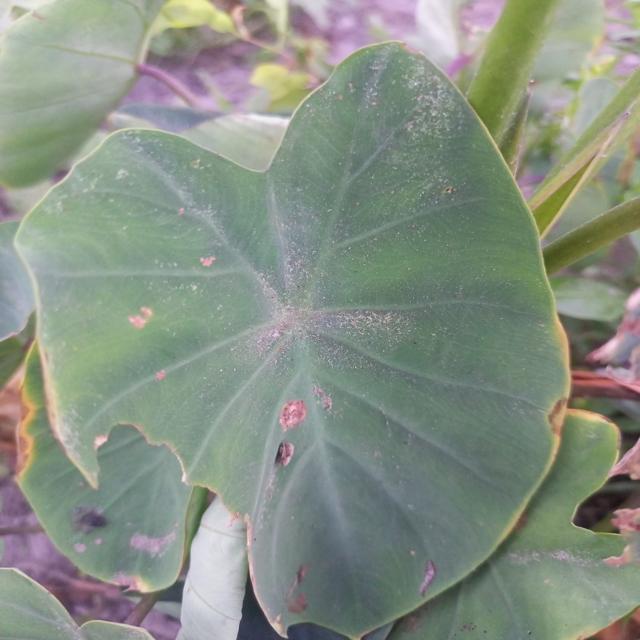
Label: Early_Blight